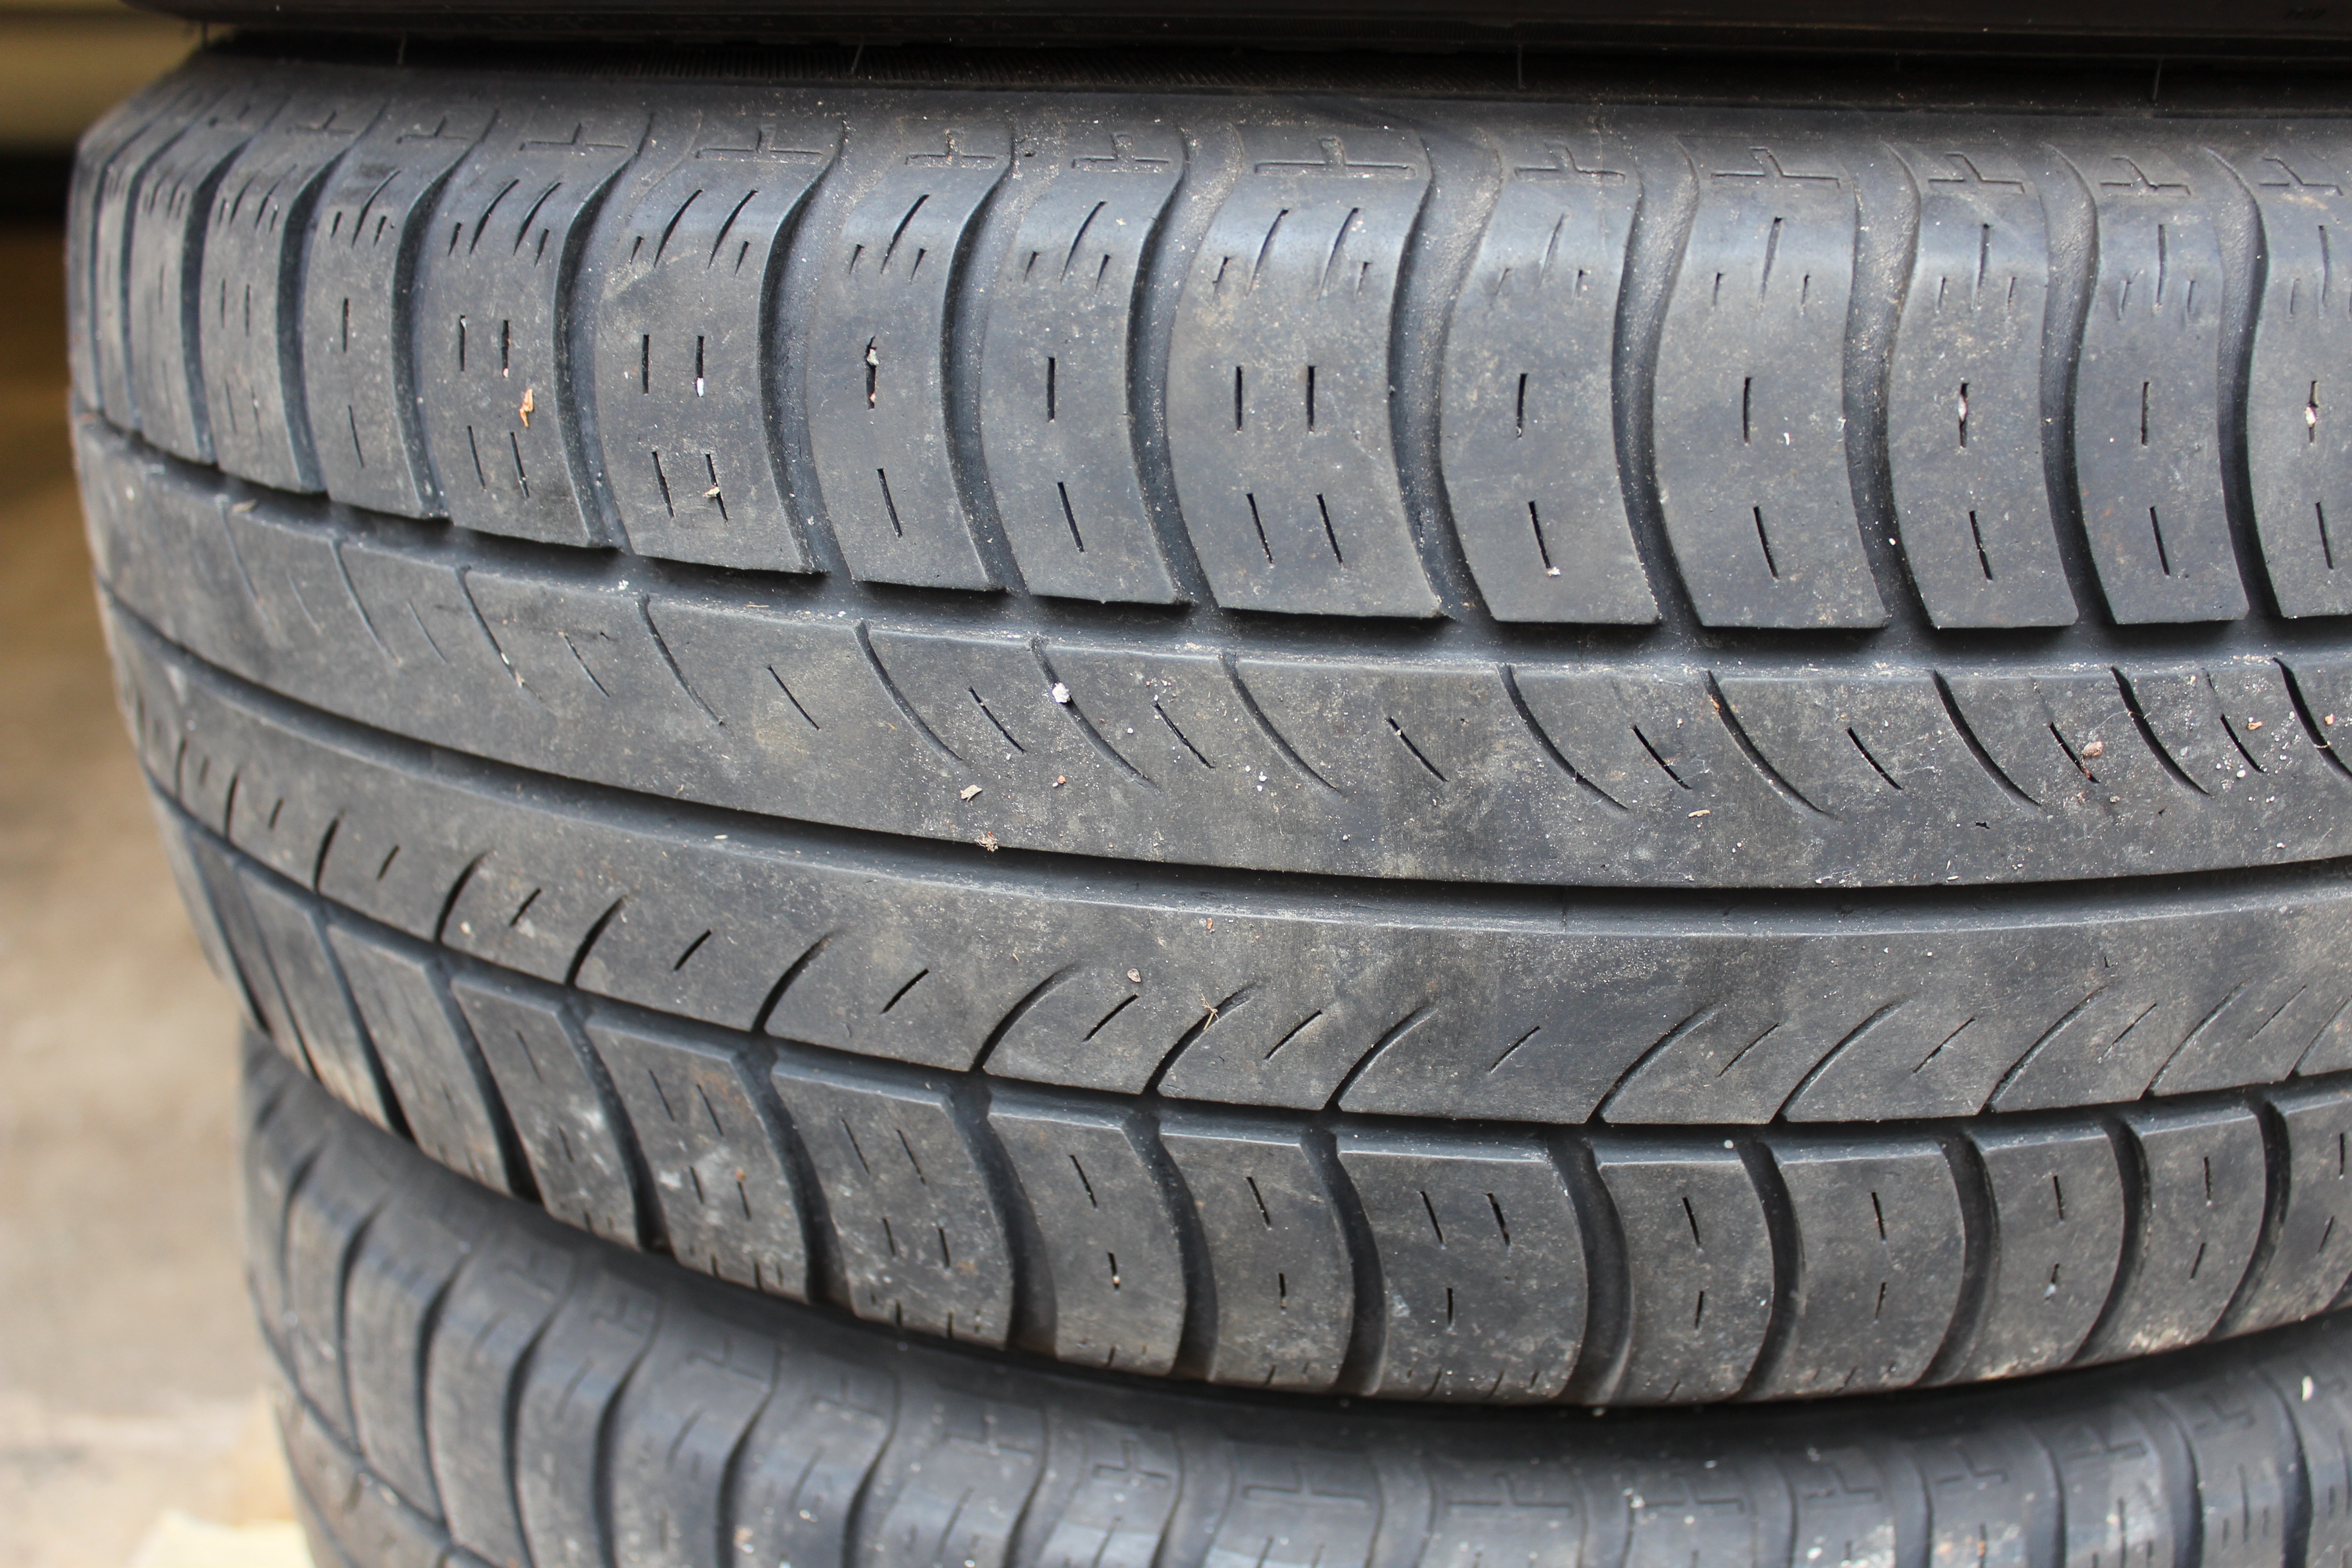
wheel, tire, bumper, tires, rim, rubber, tread, auto part, man made object, automotive exterior, automotive tire, synthetic rubber, natural rubber